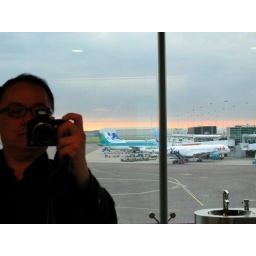
If you travel within the EU a good place for airplane pics. =on the 1st. floor behind the foodcourt.